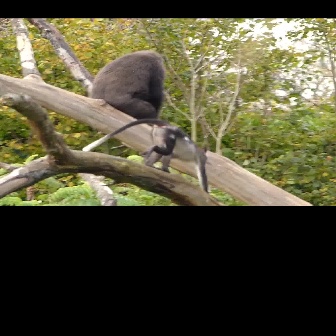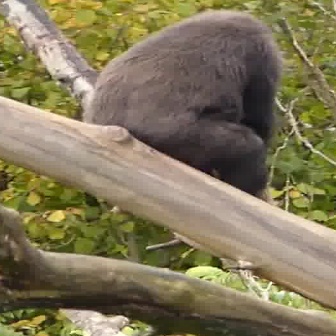
  Please identify the target specified by the bounding box [88,49,165,127] in the first image and locate it in the second image. Return the coordinates in [x_min,y_min,x_max,y_max] format.
Answer: [80,6,284,210]